Dark Ages: Inquisitor

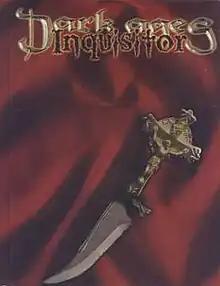
"Dark Ages: Inquisitor" cover

Dark Ages: Inquisitor is a supplement published by White Wolf, Inc. in 2002 for the horror role-playing game ""